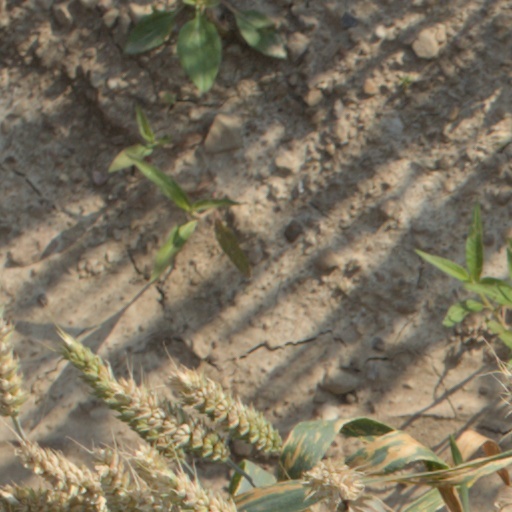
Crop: wheat